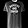
Label: T - shirt / top